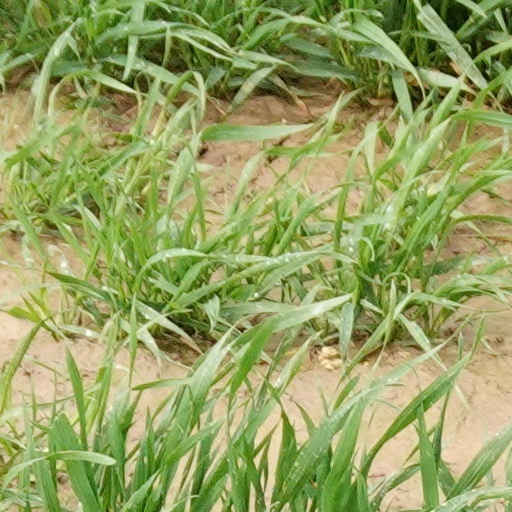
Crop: wheat